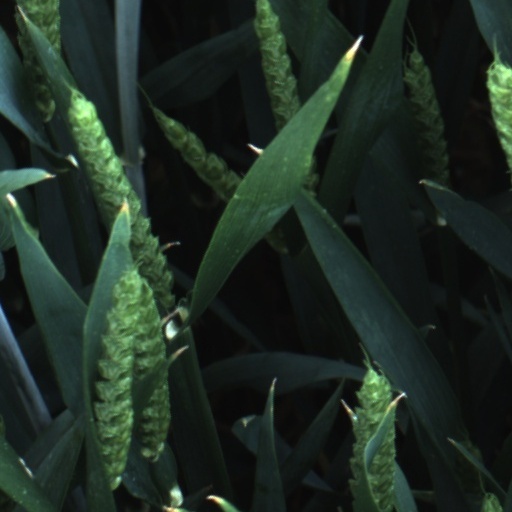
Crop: wheat